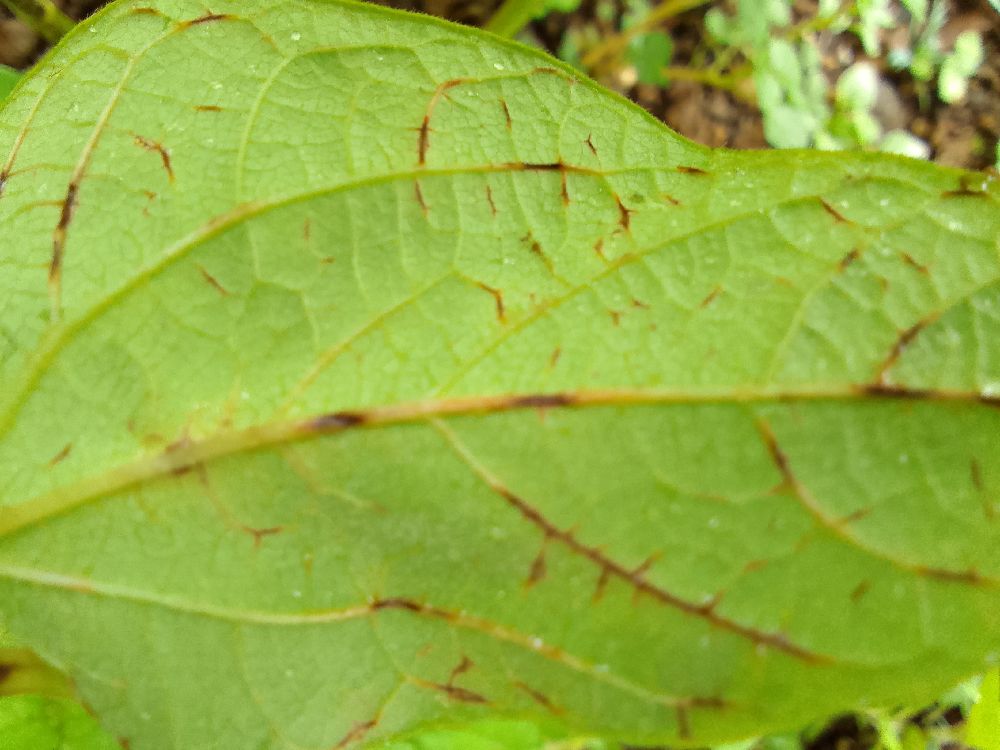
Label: anthracnose